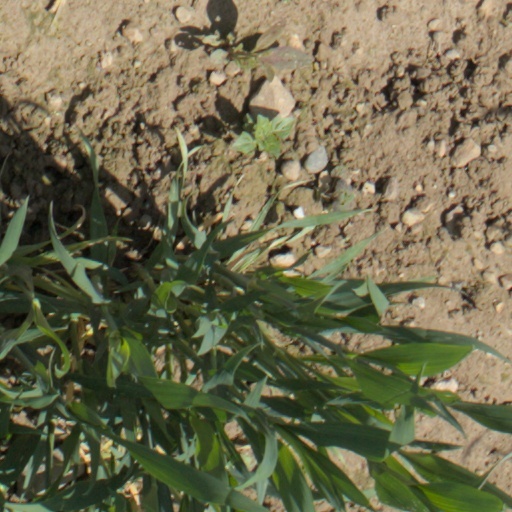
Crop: wheat